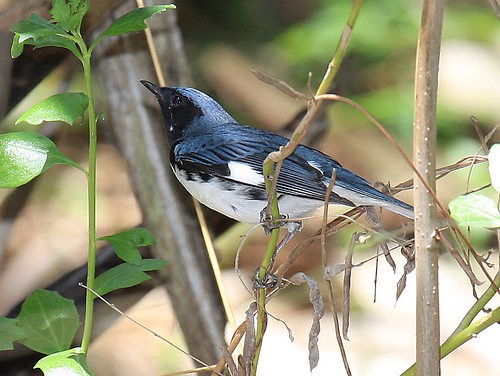
a blue bird with black eyerings and a white breast.
a smaller bird with a deep blue color on the top of its body, with a black face, and a black and white under belly.
this bird is black with white on its belly and a black beak.
the bird is blue on it's back, has white malar stripe, and white wingbars.
this bird has a white belly and breast with a blue crown and wing.
this small bird has a blue crown, blue back and black wings with blue streaks and a white spot.
this bird is black and white in color, with a black beak.
this bird has a black bill with blue crown and white belly.
this particular bird has a belly that is white with black spots
this bird has wings that are blue and has a white belly
Species: Black Throated Blue Warbler